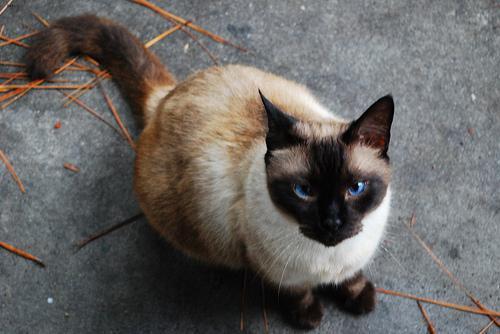
Siamese